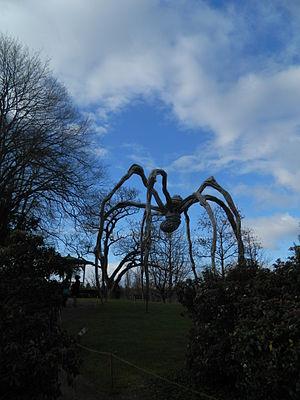
La fondation Beyeler est une institution culturelle suisse de droit privé située à Riehen, à proximité immédiate de la ville de Bâle.